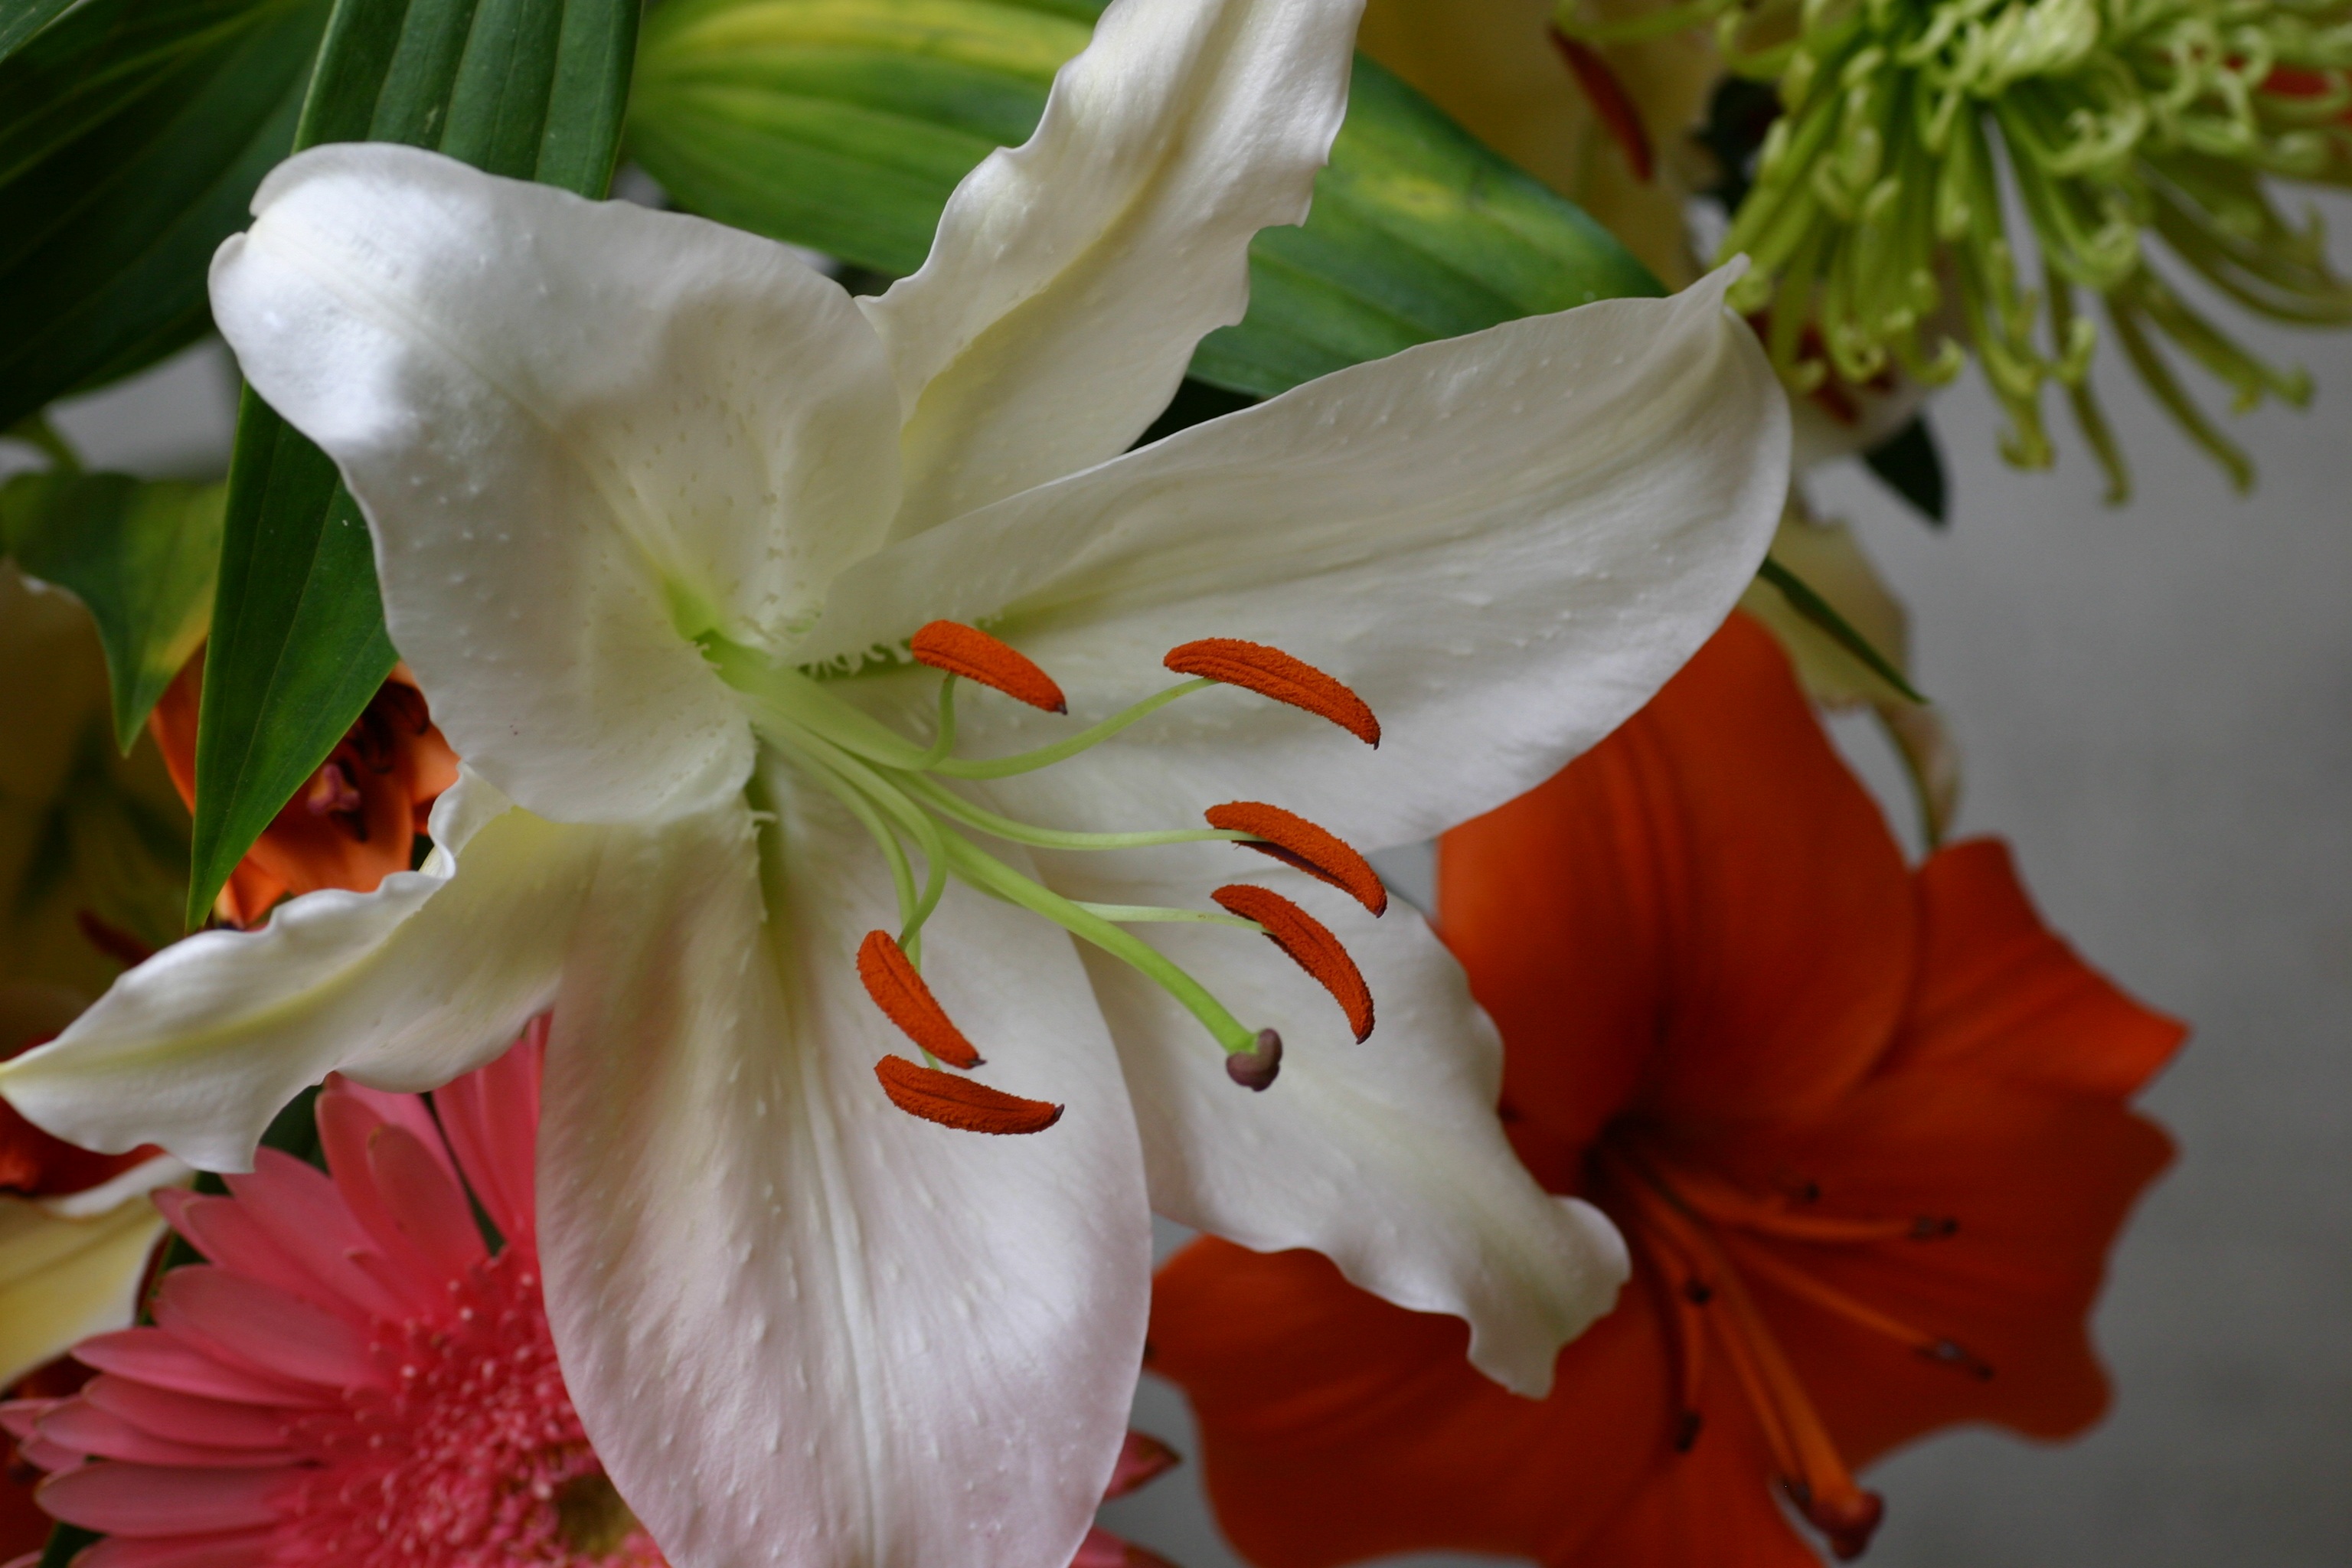
plant, flower, petal, bouquet, botany, flora, flowers, close up, lily, macro photography, flowering plant, land plant, amaryllis belladonna